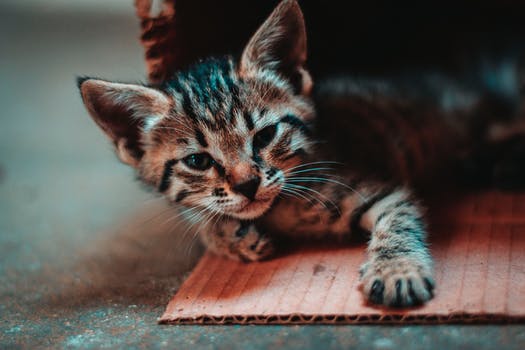
Label: No Watermark